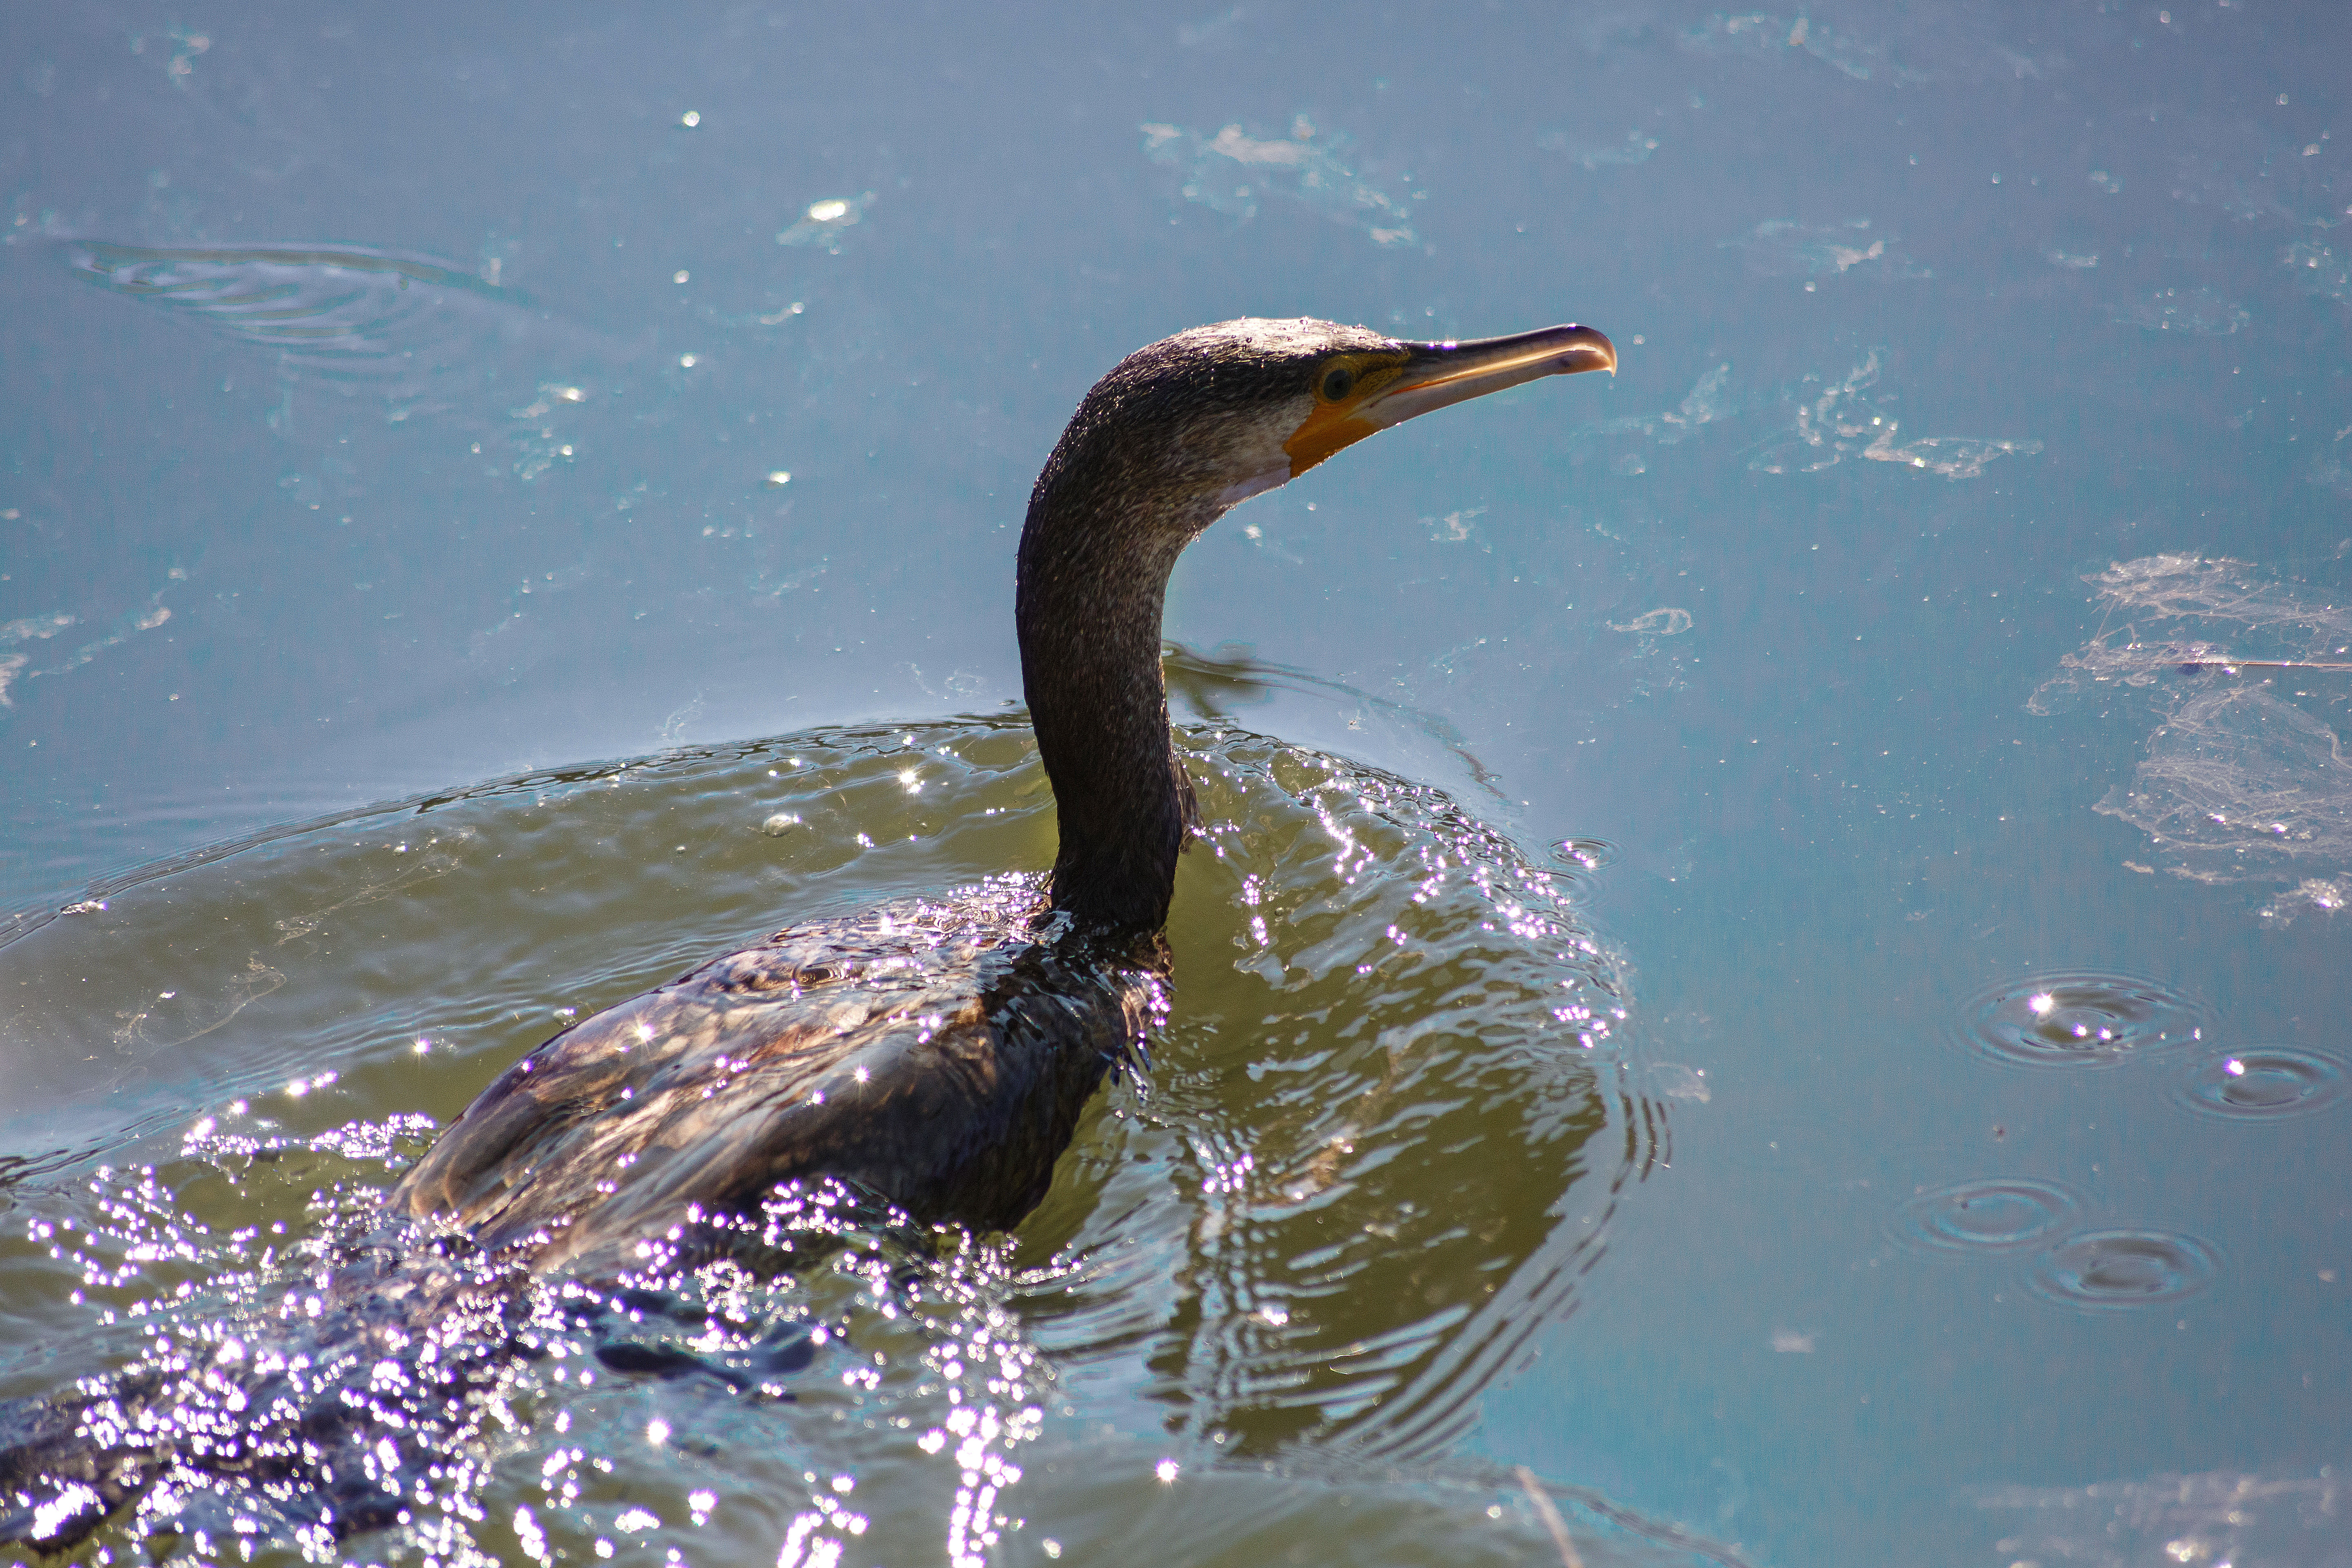
water, bird, wildlife, beak, macro, canon, closeup, fauna, swan, cool image, duck, vertebrate, sigma, waterfowl, i, water bird, canard, 70300, cormoran, ducks geese and swans